List of national flowers

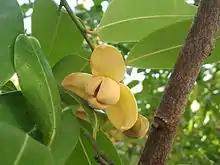
Cambodia's national flower, the "romduol"

Cambodia formally adopted the "romduol" as its national flower in the year 2005 by a royal decree. The royal decree designates the taxon as "Mitrella mesnyi", however, this is a taxonomically illegitimate synonym for "Sphaerocoryne affinis", which does not occur in Cambodia. The accepted species name for romduol is "Sphaerocoryne lefevrei".